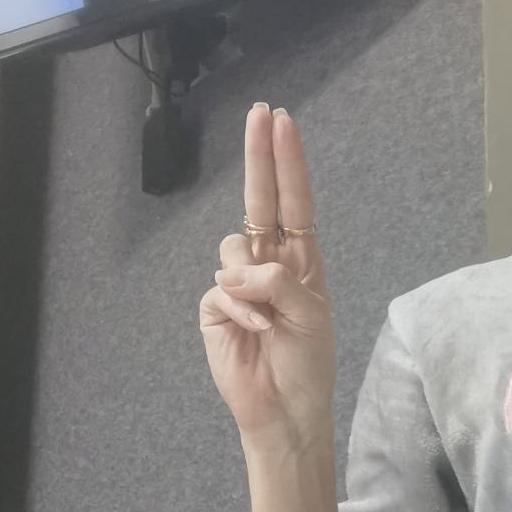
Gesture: two_up